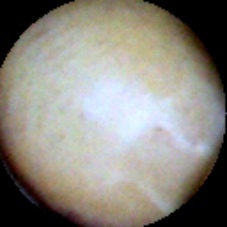
Label: Intact